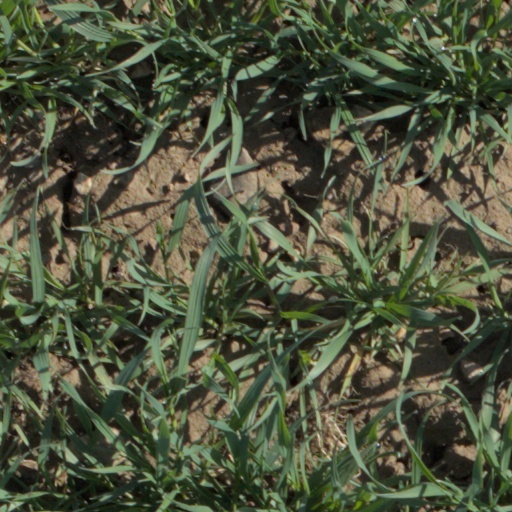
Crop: wheat